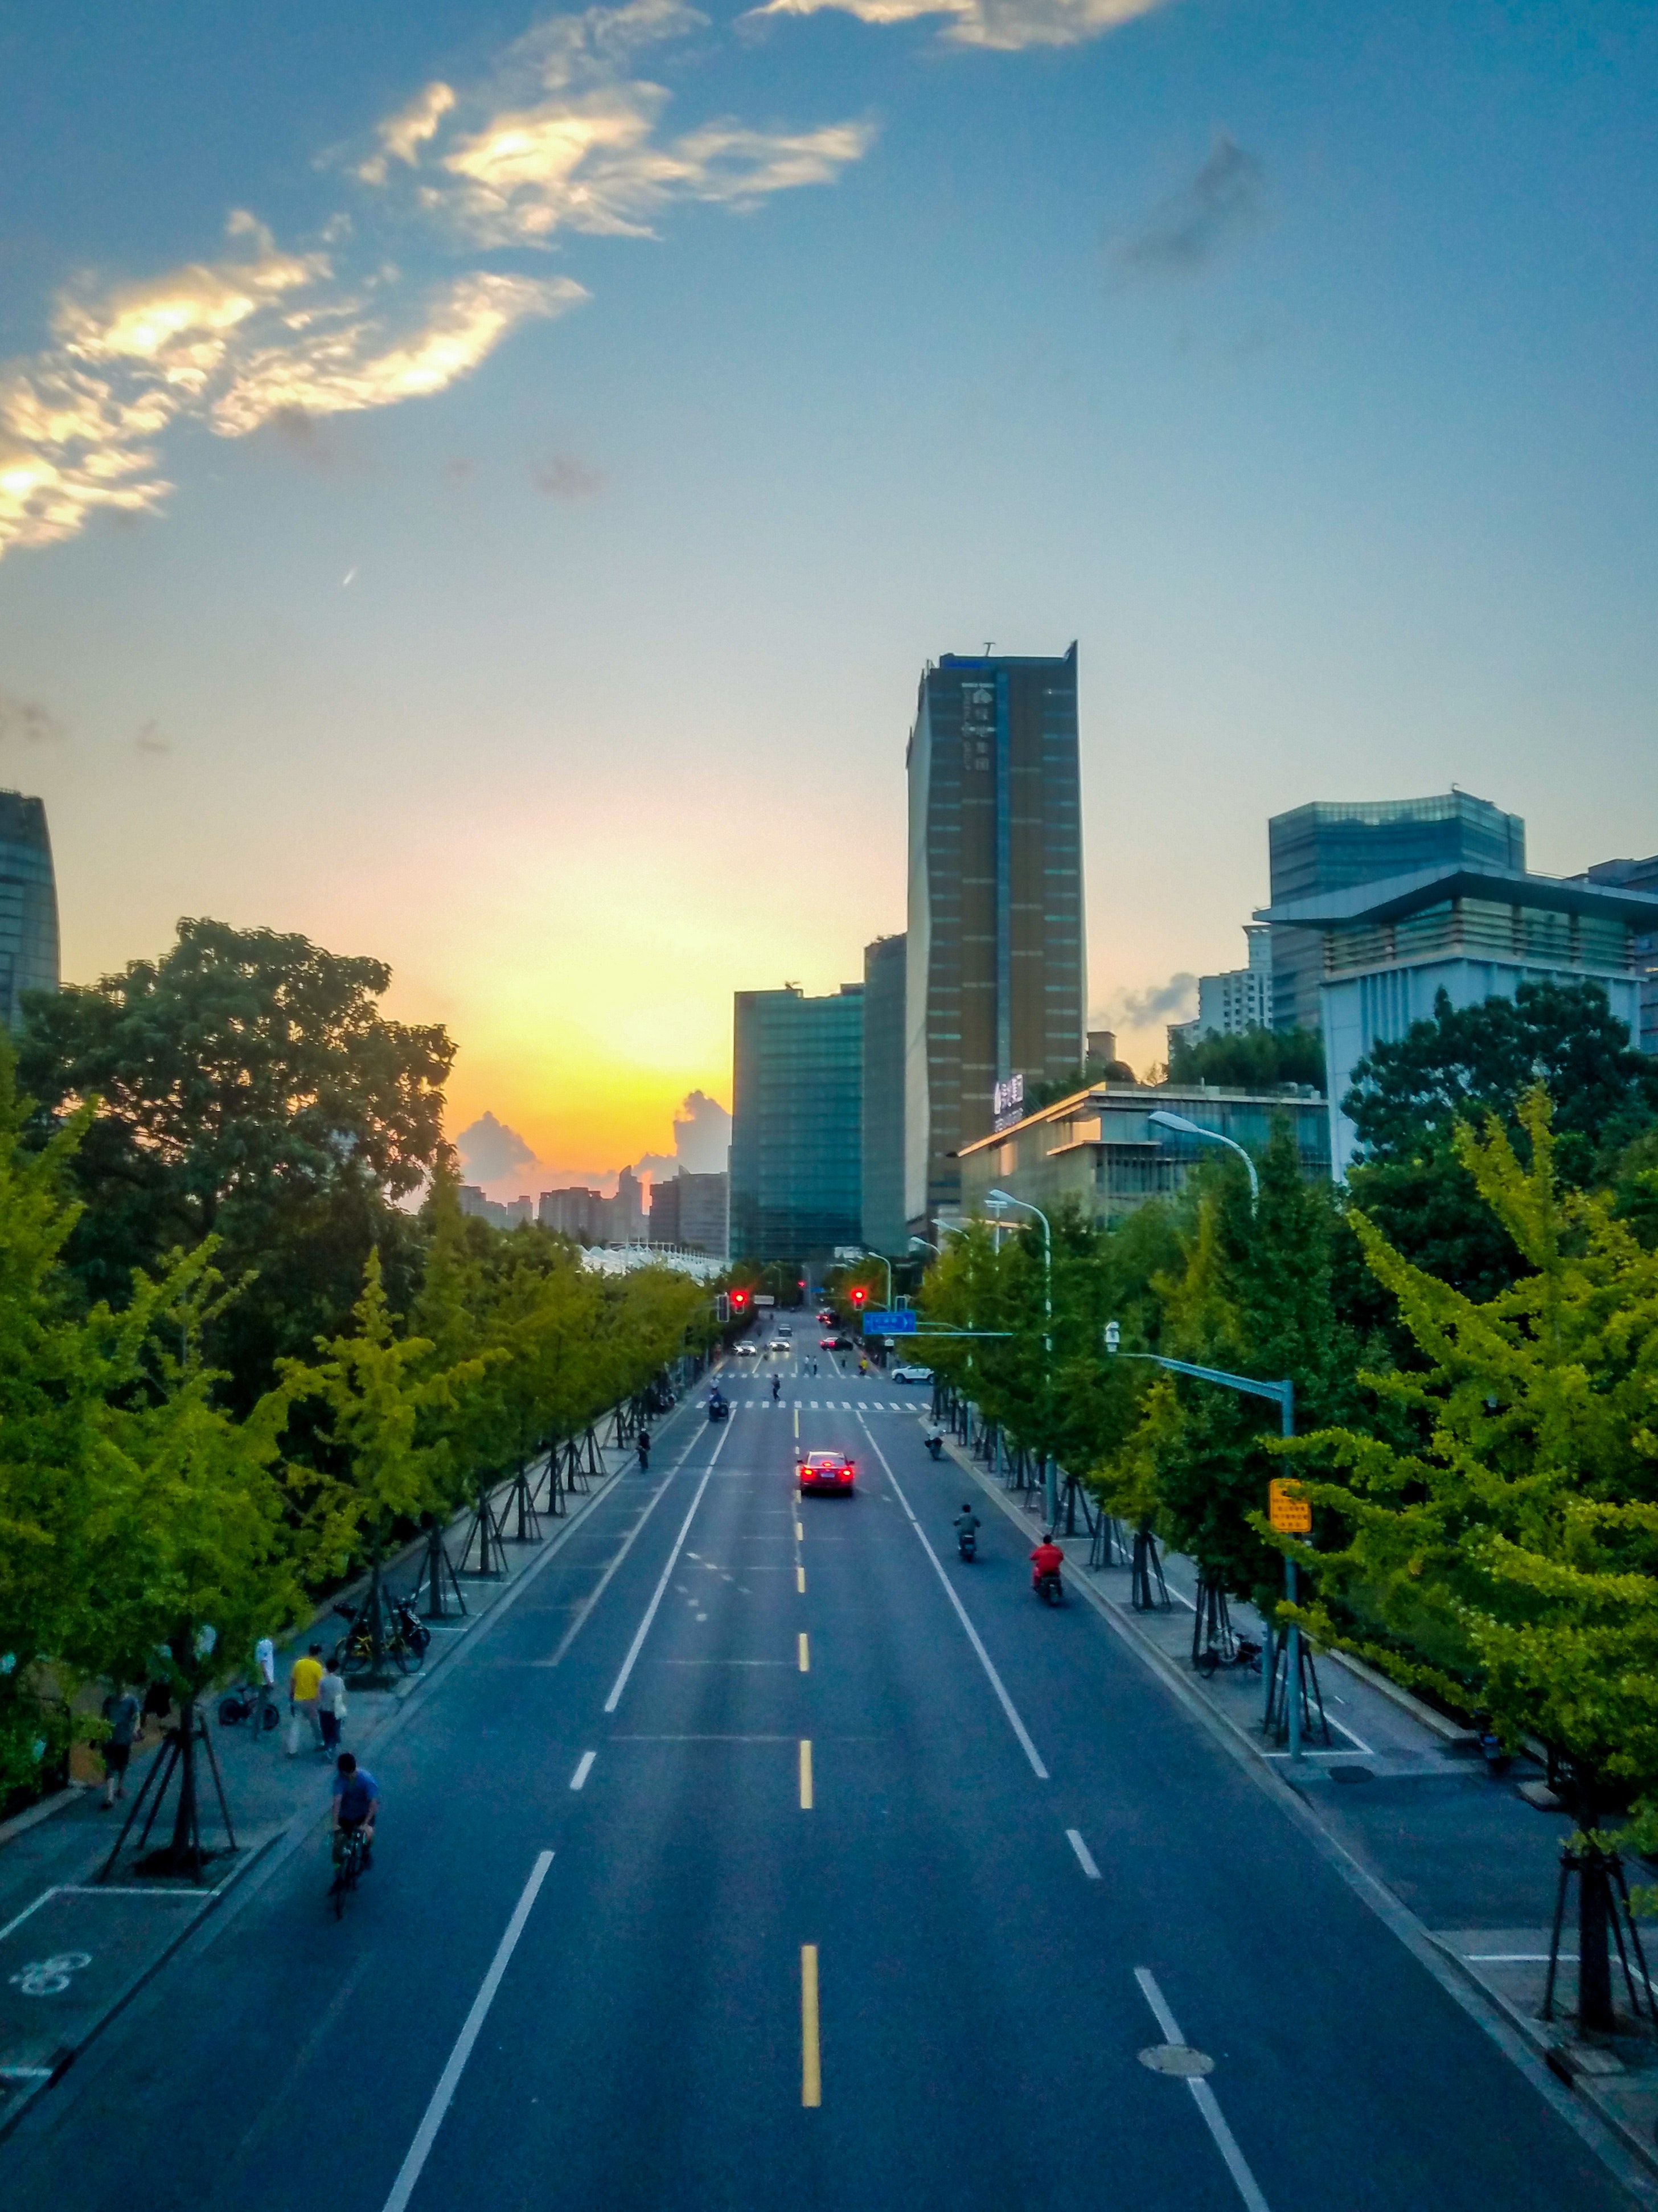
metropolitan area, sky, urban area, city, road, daytime, cityscape, highway, human settlement, cloud, landmark, downtown, morning, lane, freeway, metropolis, architecture, skyscraper, skyline, town, infrastructure, tower block, evening, street, tree, horizon, thoroughfare, building, spring, night, dusk, sunlight, summer, sunset, neighbourhood, mountain, real estate, asphalt, landscape, urban design, tourism, traffic, residential area, nonbuilding structure, world, sunrise, meteorological phenomenon, road surface, vehicle, mixed use